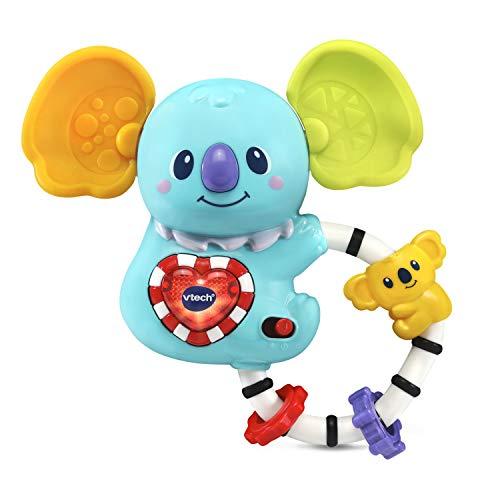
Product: VTech Twist and Hug Koala Rattle
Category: Toys & Games | Kids' Electronics | Electronic Learning Toys
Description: Your little one will be delighted when shaking the adorable koala, hearing playful sounds and short tunes.
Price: $7.99
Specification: ProductDimensions:2.2x6.3x5.9inches|ItemWeight:5.1ounces|ShippingWeight:8.5ounces(Viewshippingratesandpolicies)|ASIN:B07GXMCWT5|Itemmodelnumber:80-513200|Manufacturerrecommendedage:3month-2years|Batteries:1AAAbatteriesrequired.(included)